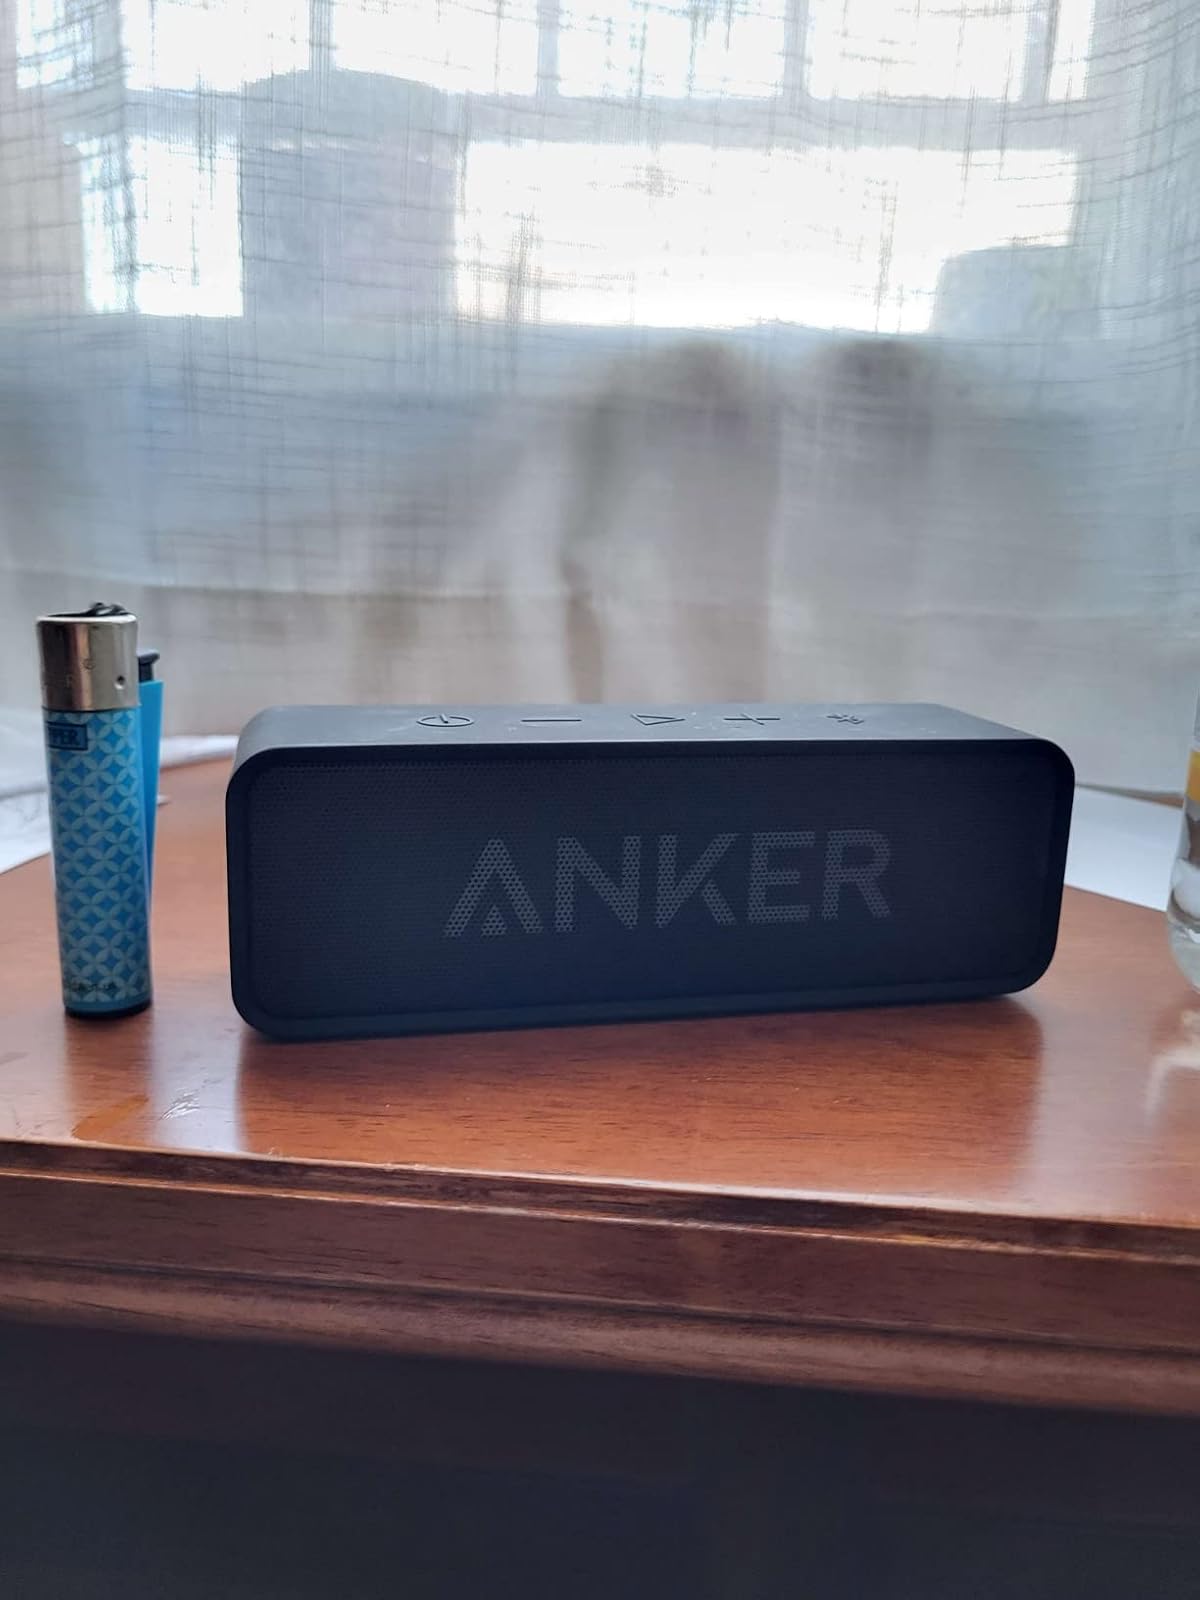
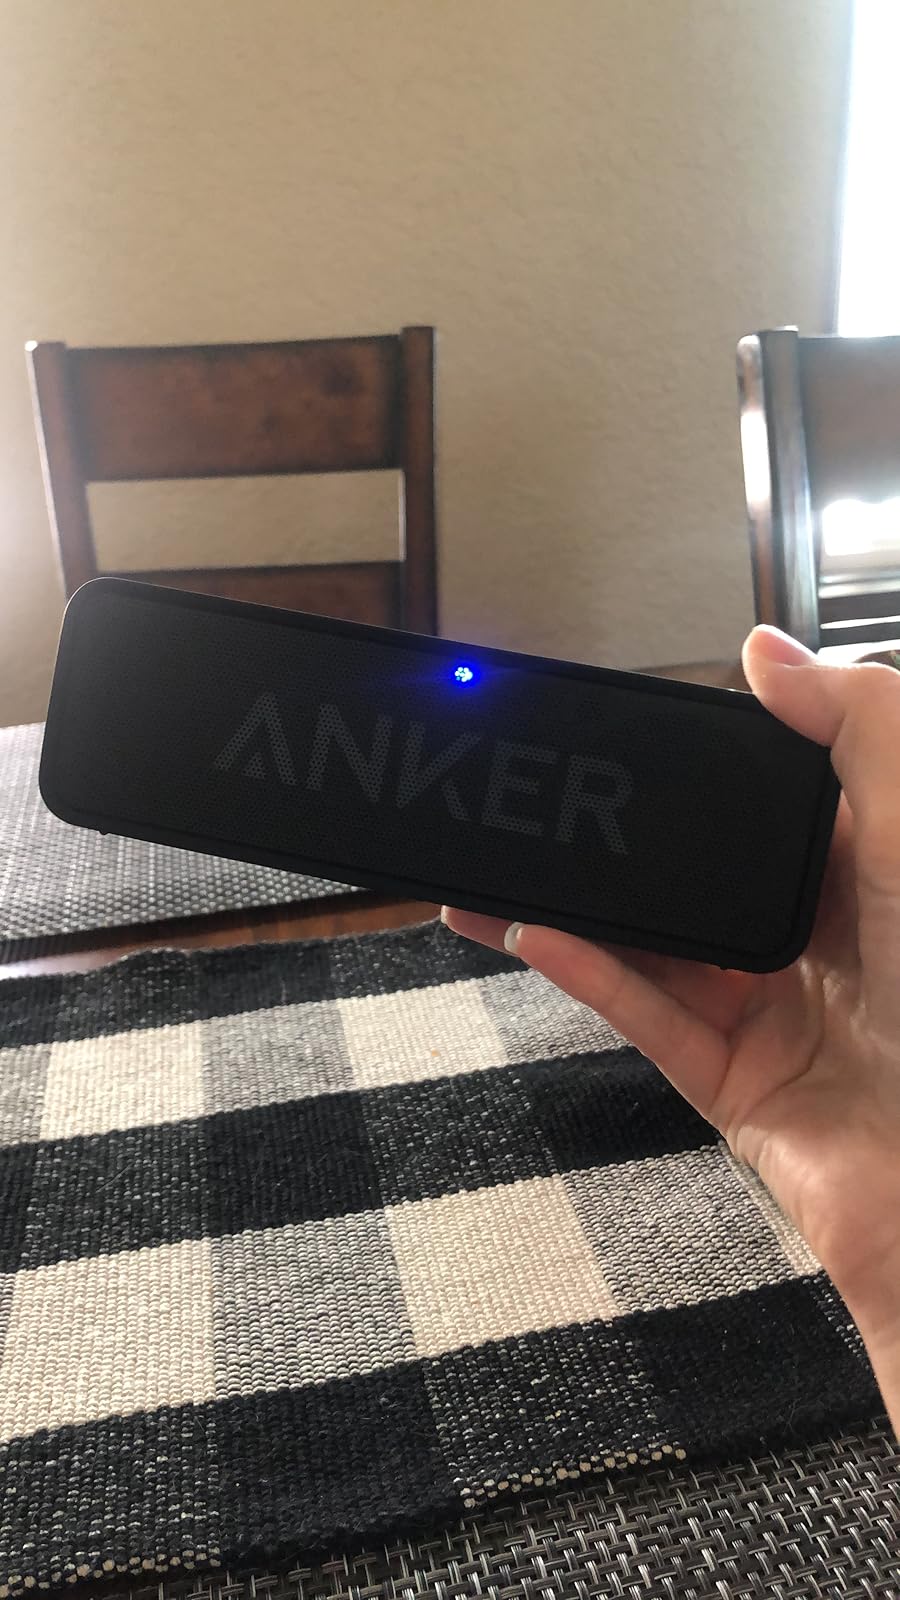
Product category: speaker
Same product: yes